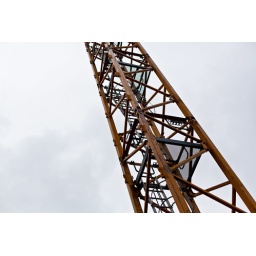
This crane is building part of the library in Bergen